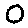
Label: 0